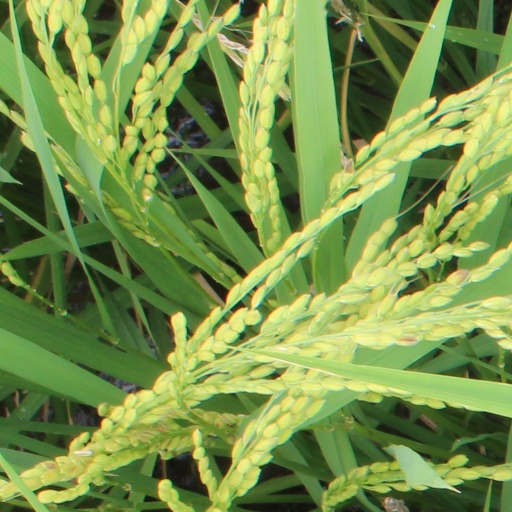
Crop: rice